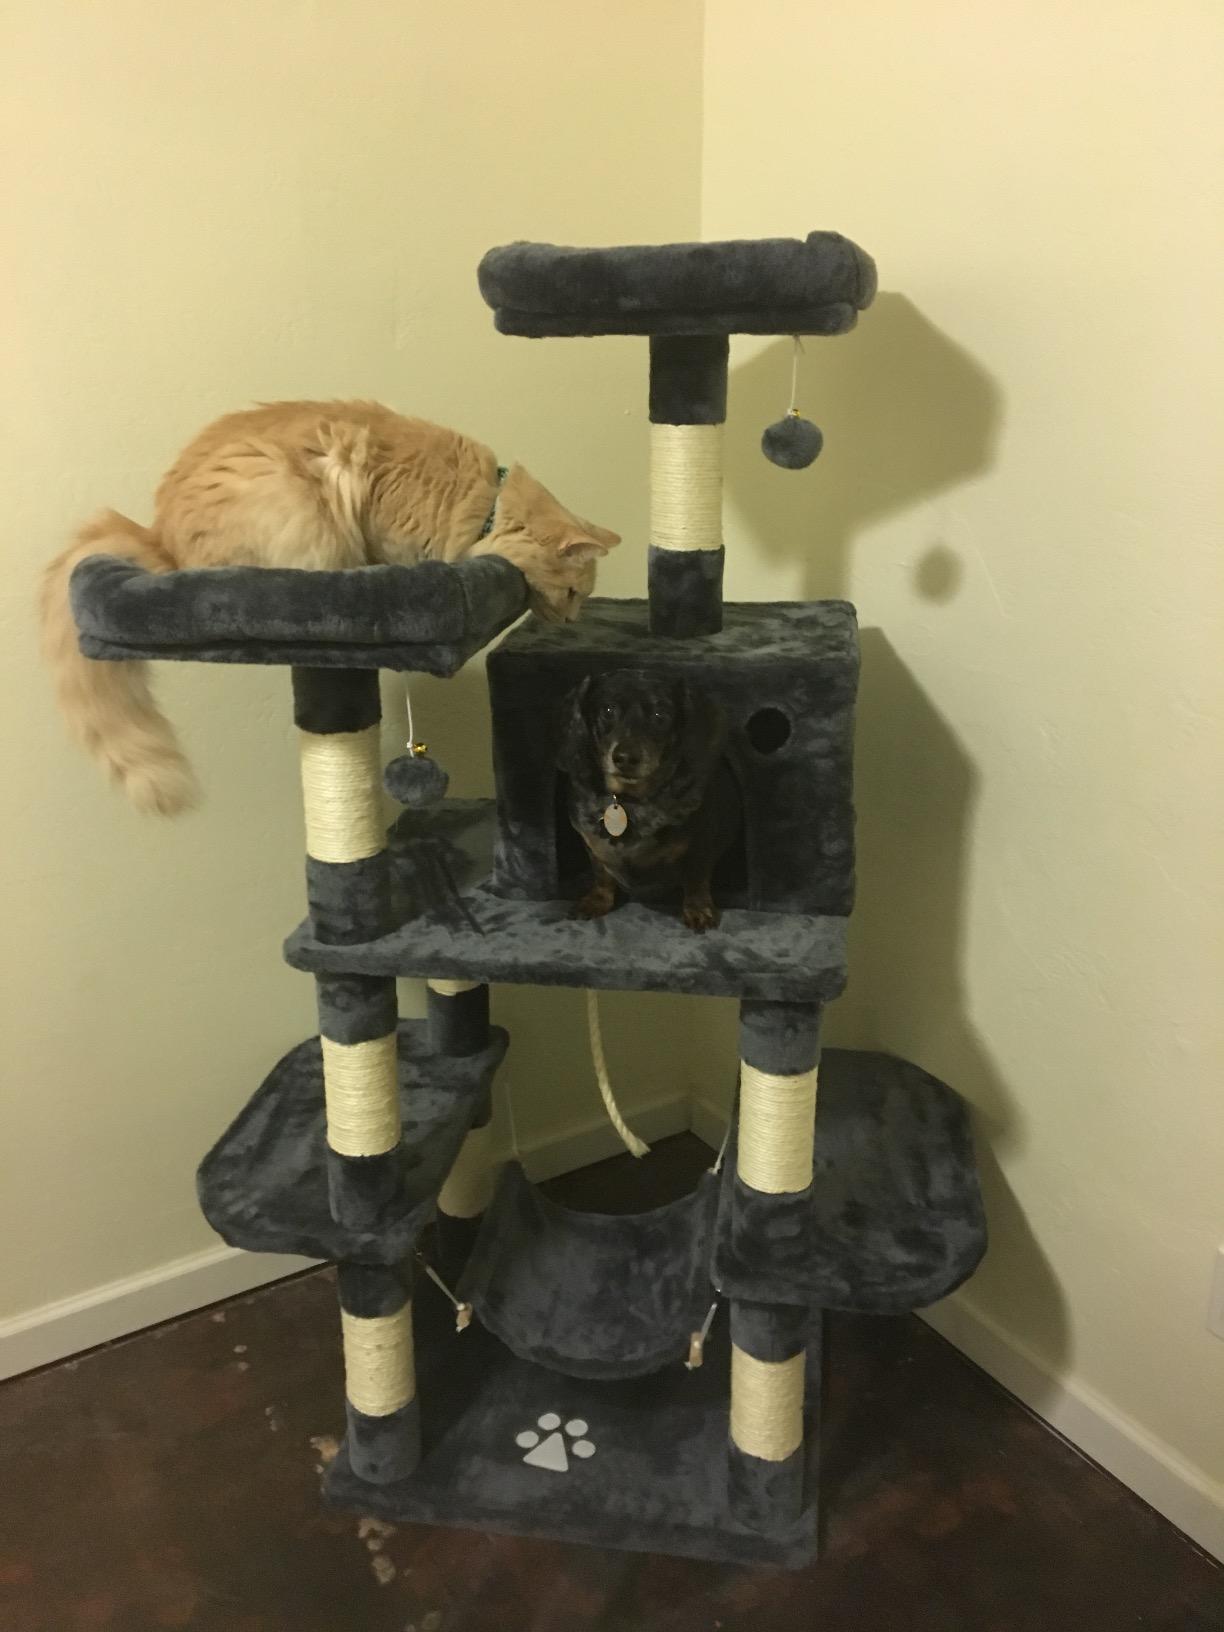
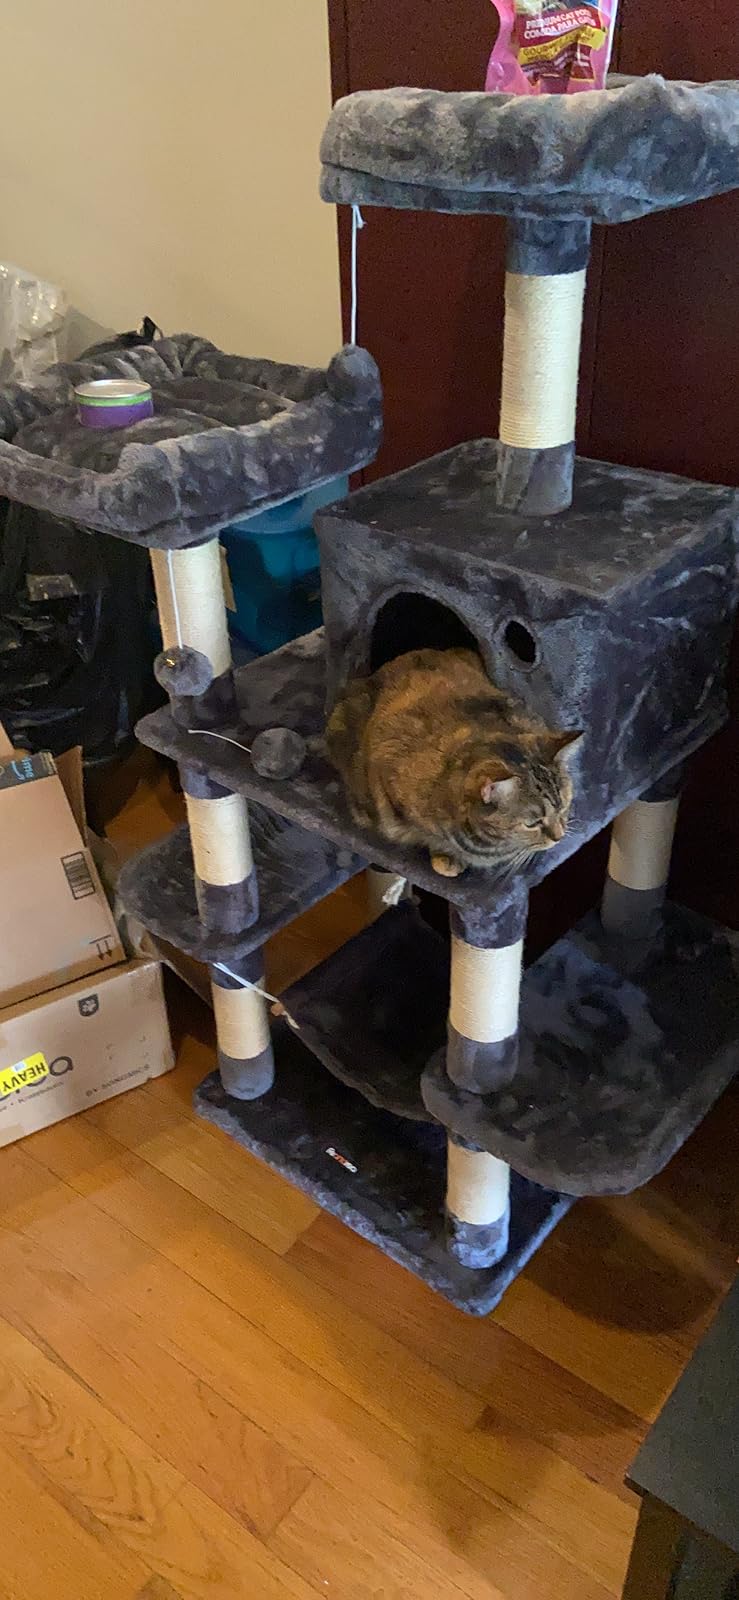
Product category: items_cat tree
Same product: yes